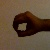
The image shows a hand gesture representing the number 0 in Indian Sign Language.